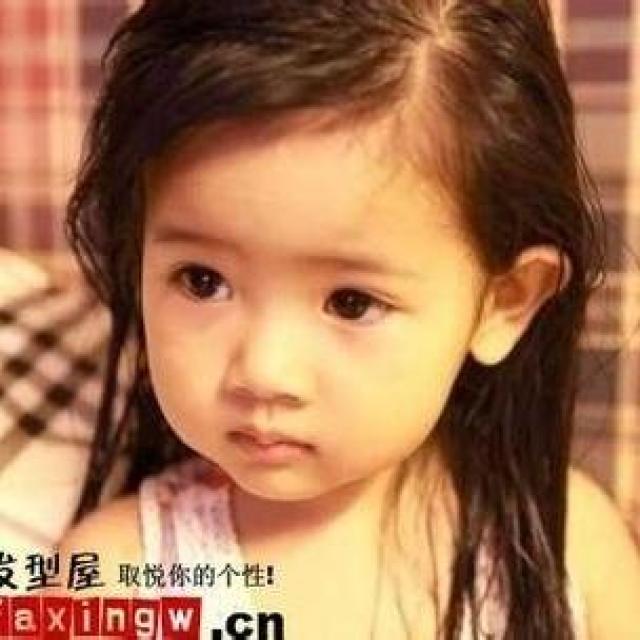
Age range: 0-12